Santuario del Cavallero

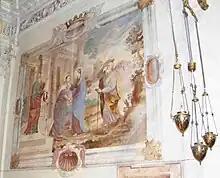
Fresco of the presbitery

The building of the sanctuary is due to the miraculous healing of a deaf-mute country girl thanks to the vision of Saint Mary of the Snow in 1678.